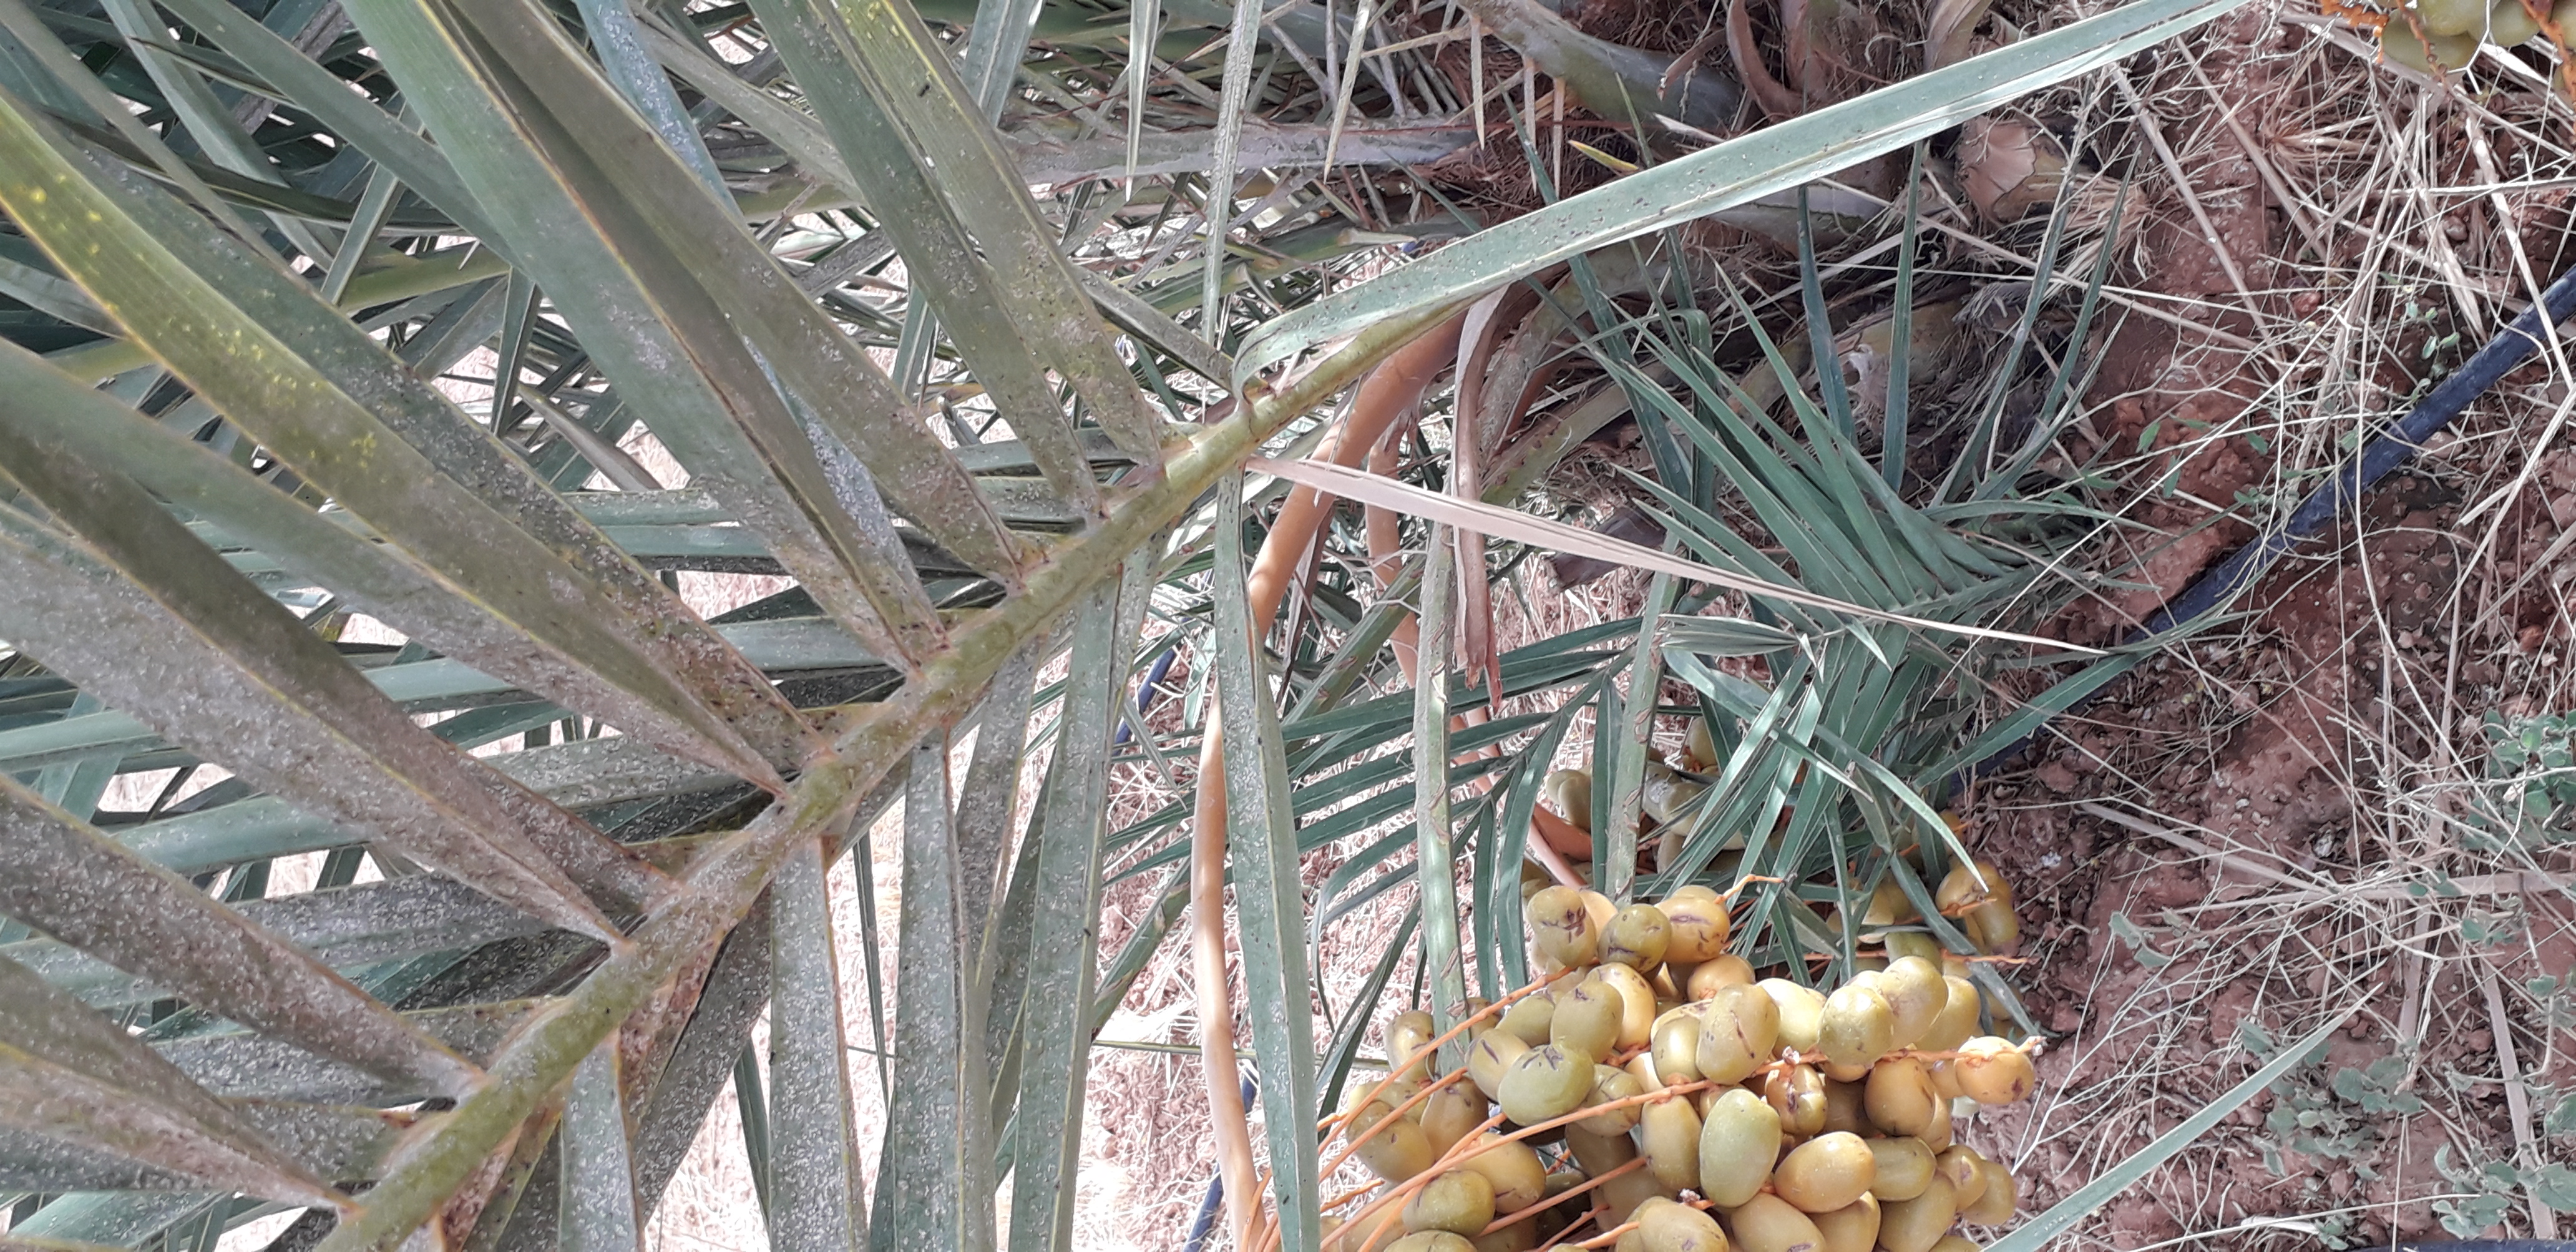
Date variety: Boufagous